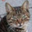
Label: cat